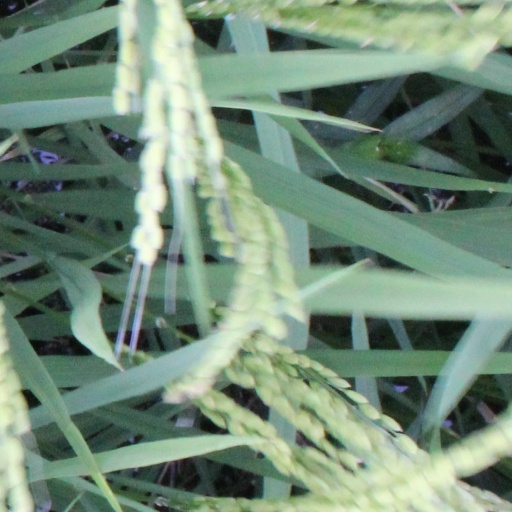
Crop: rice